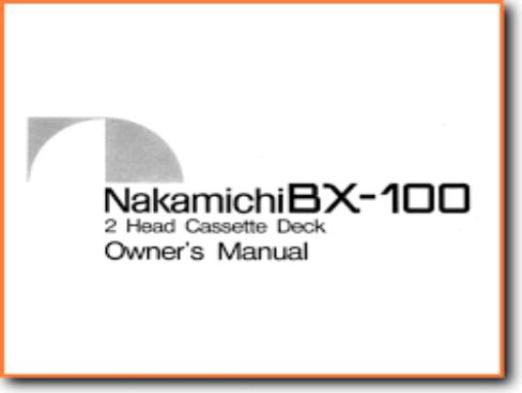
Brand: nakamichi-2
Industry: Necessities